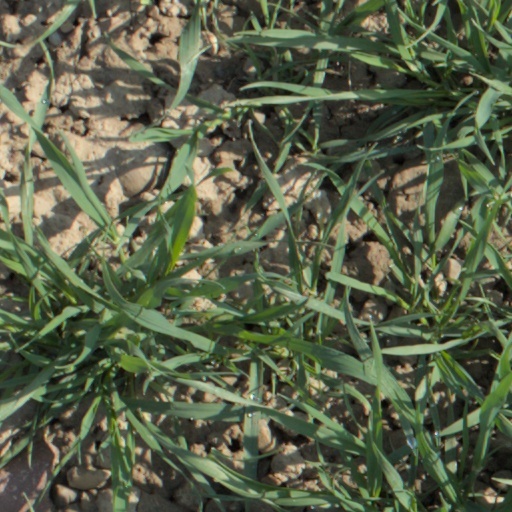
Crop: wheat